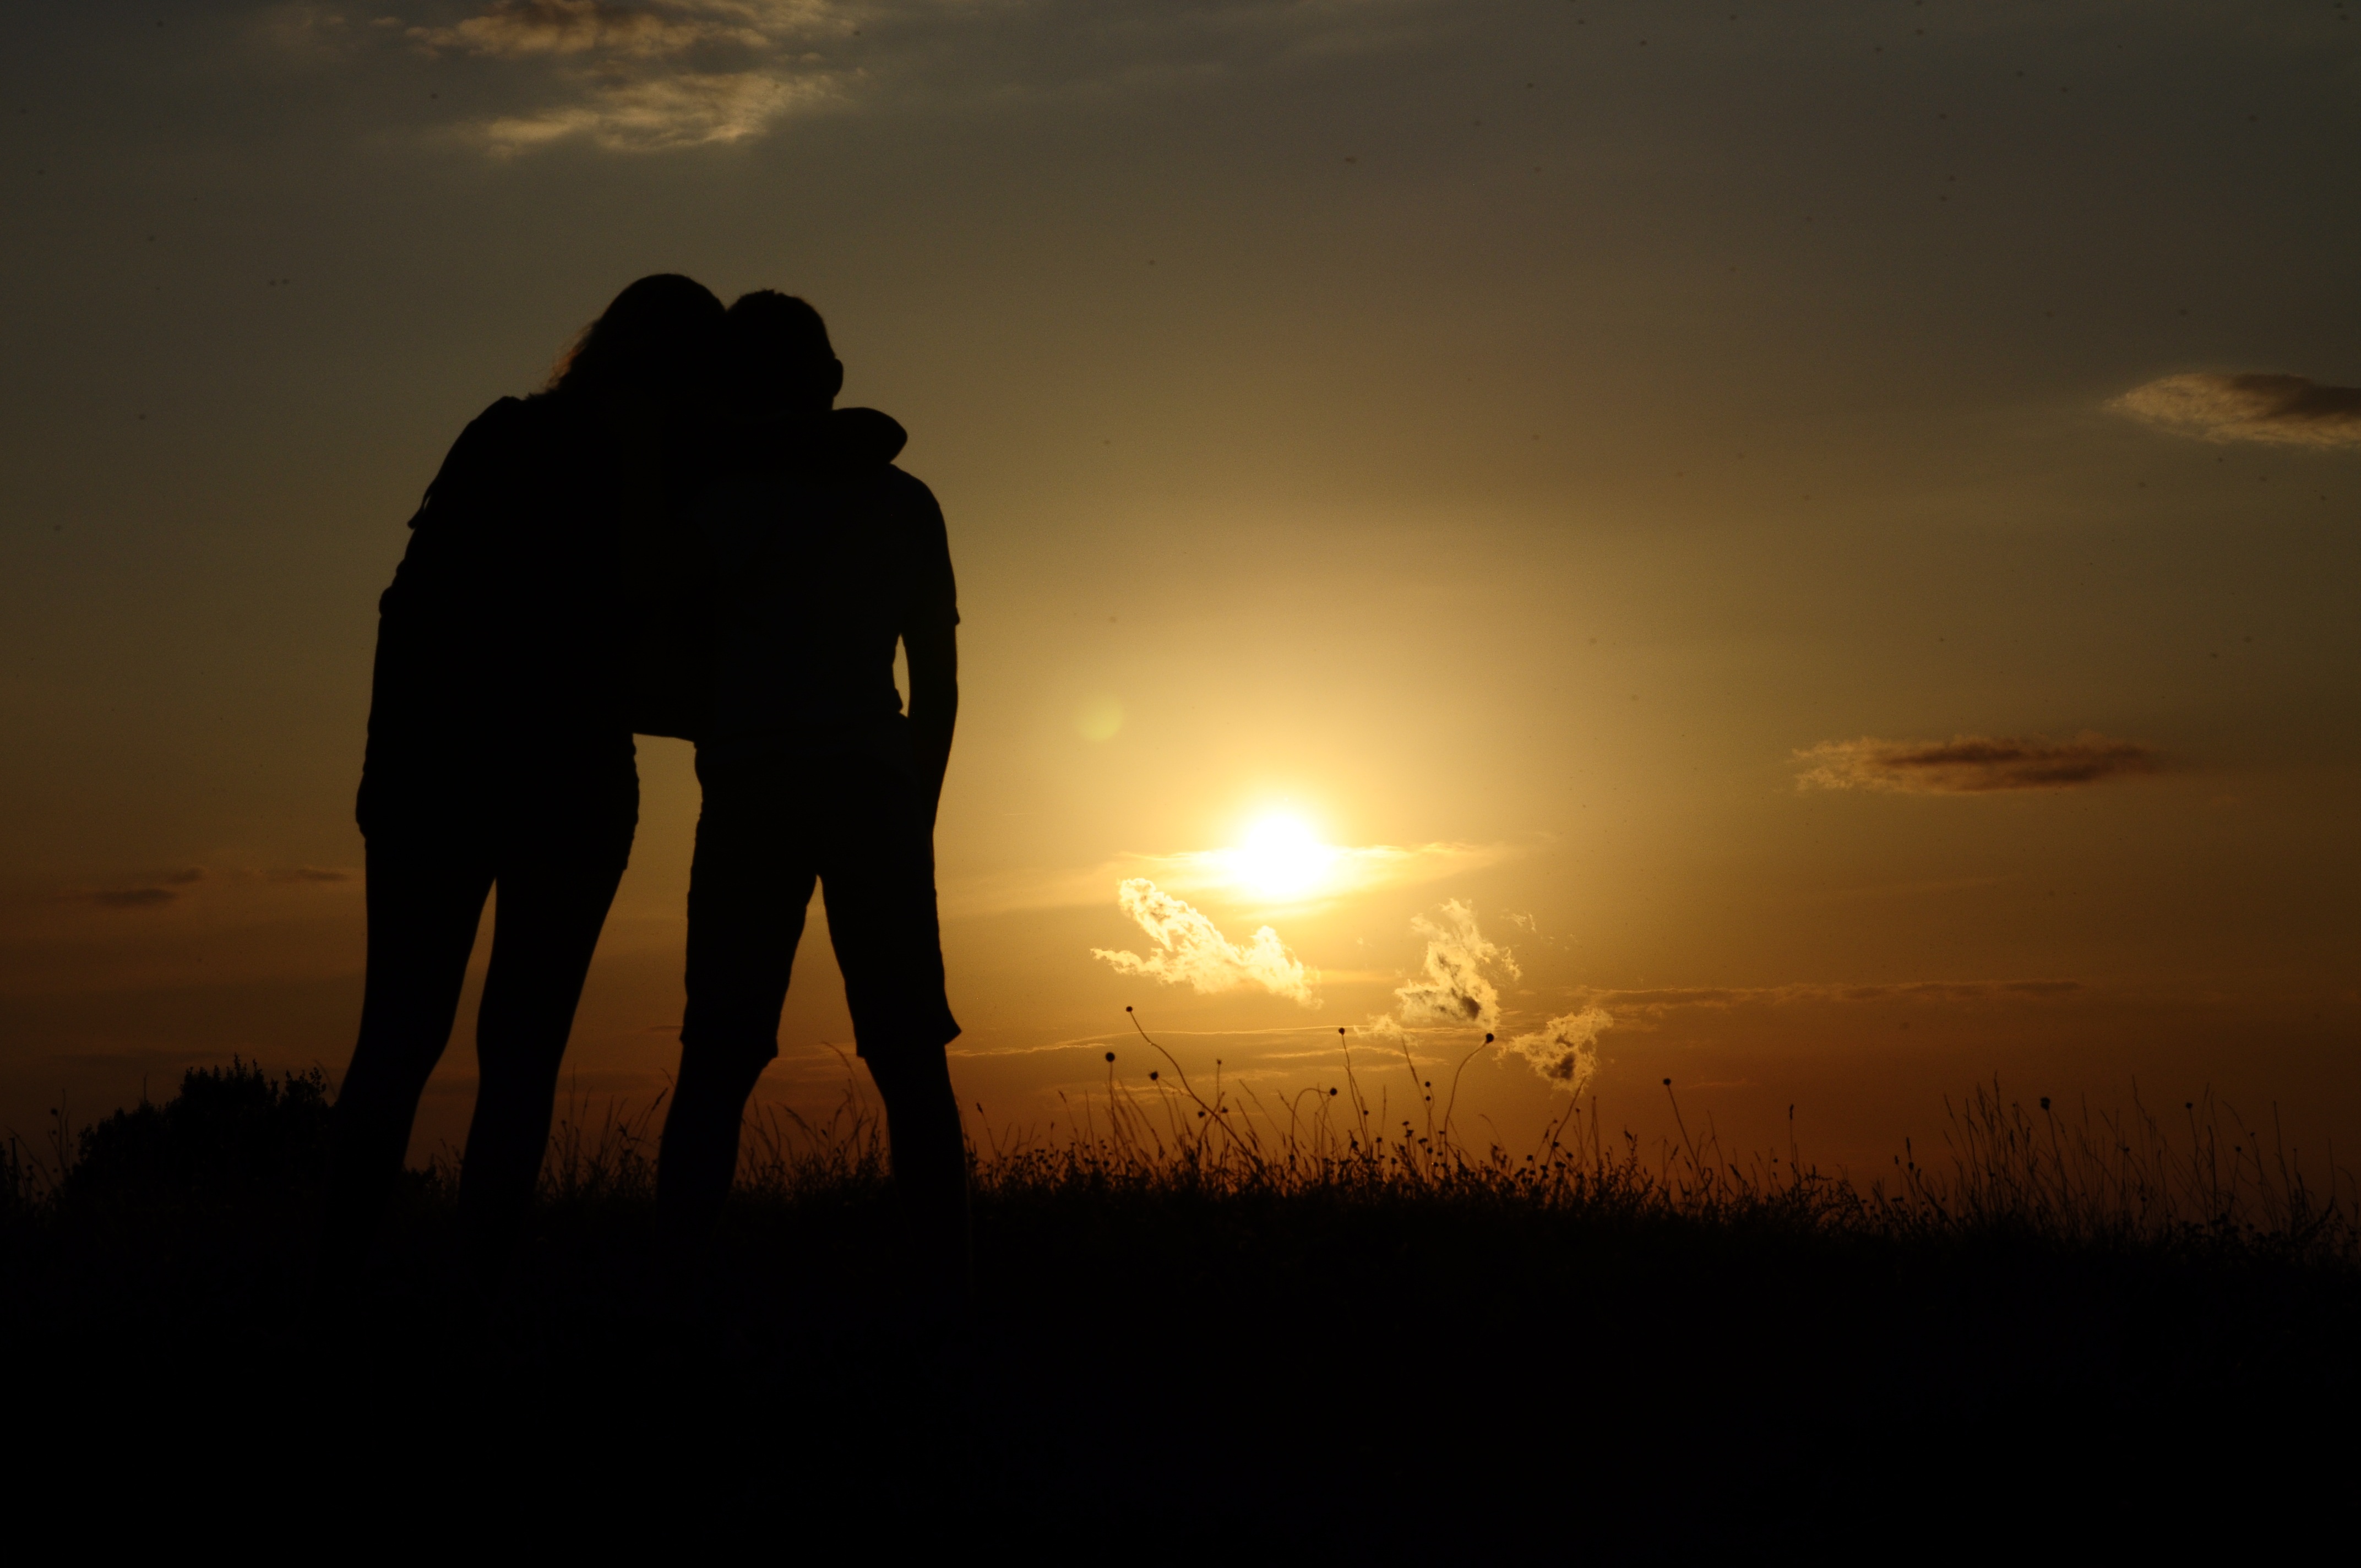
horizon, silhouette, person, cloud, sun, sunrise, sunset, sunlight, morning, dawn, atmosphere, dusk, evening, human, son, family, mother, mood, evening sky, back light, atmospheric phenomenon